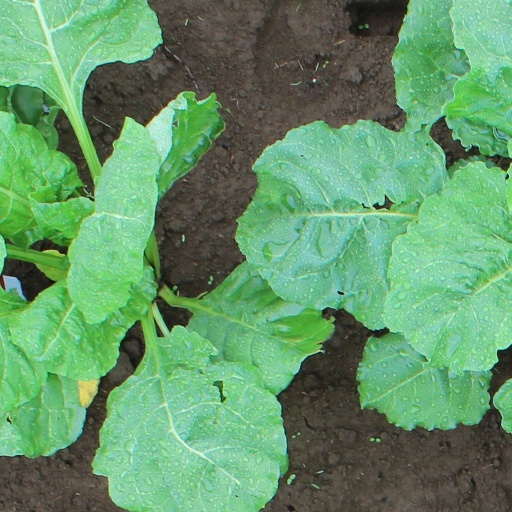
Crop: sugar beet